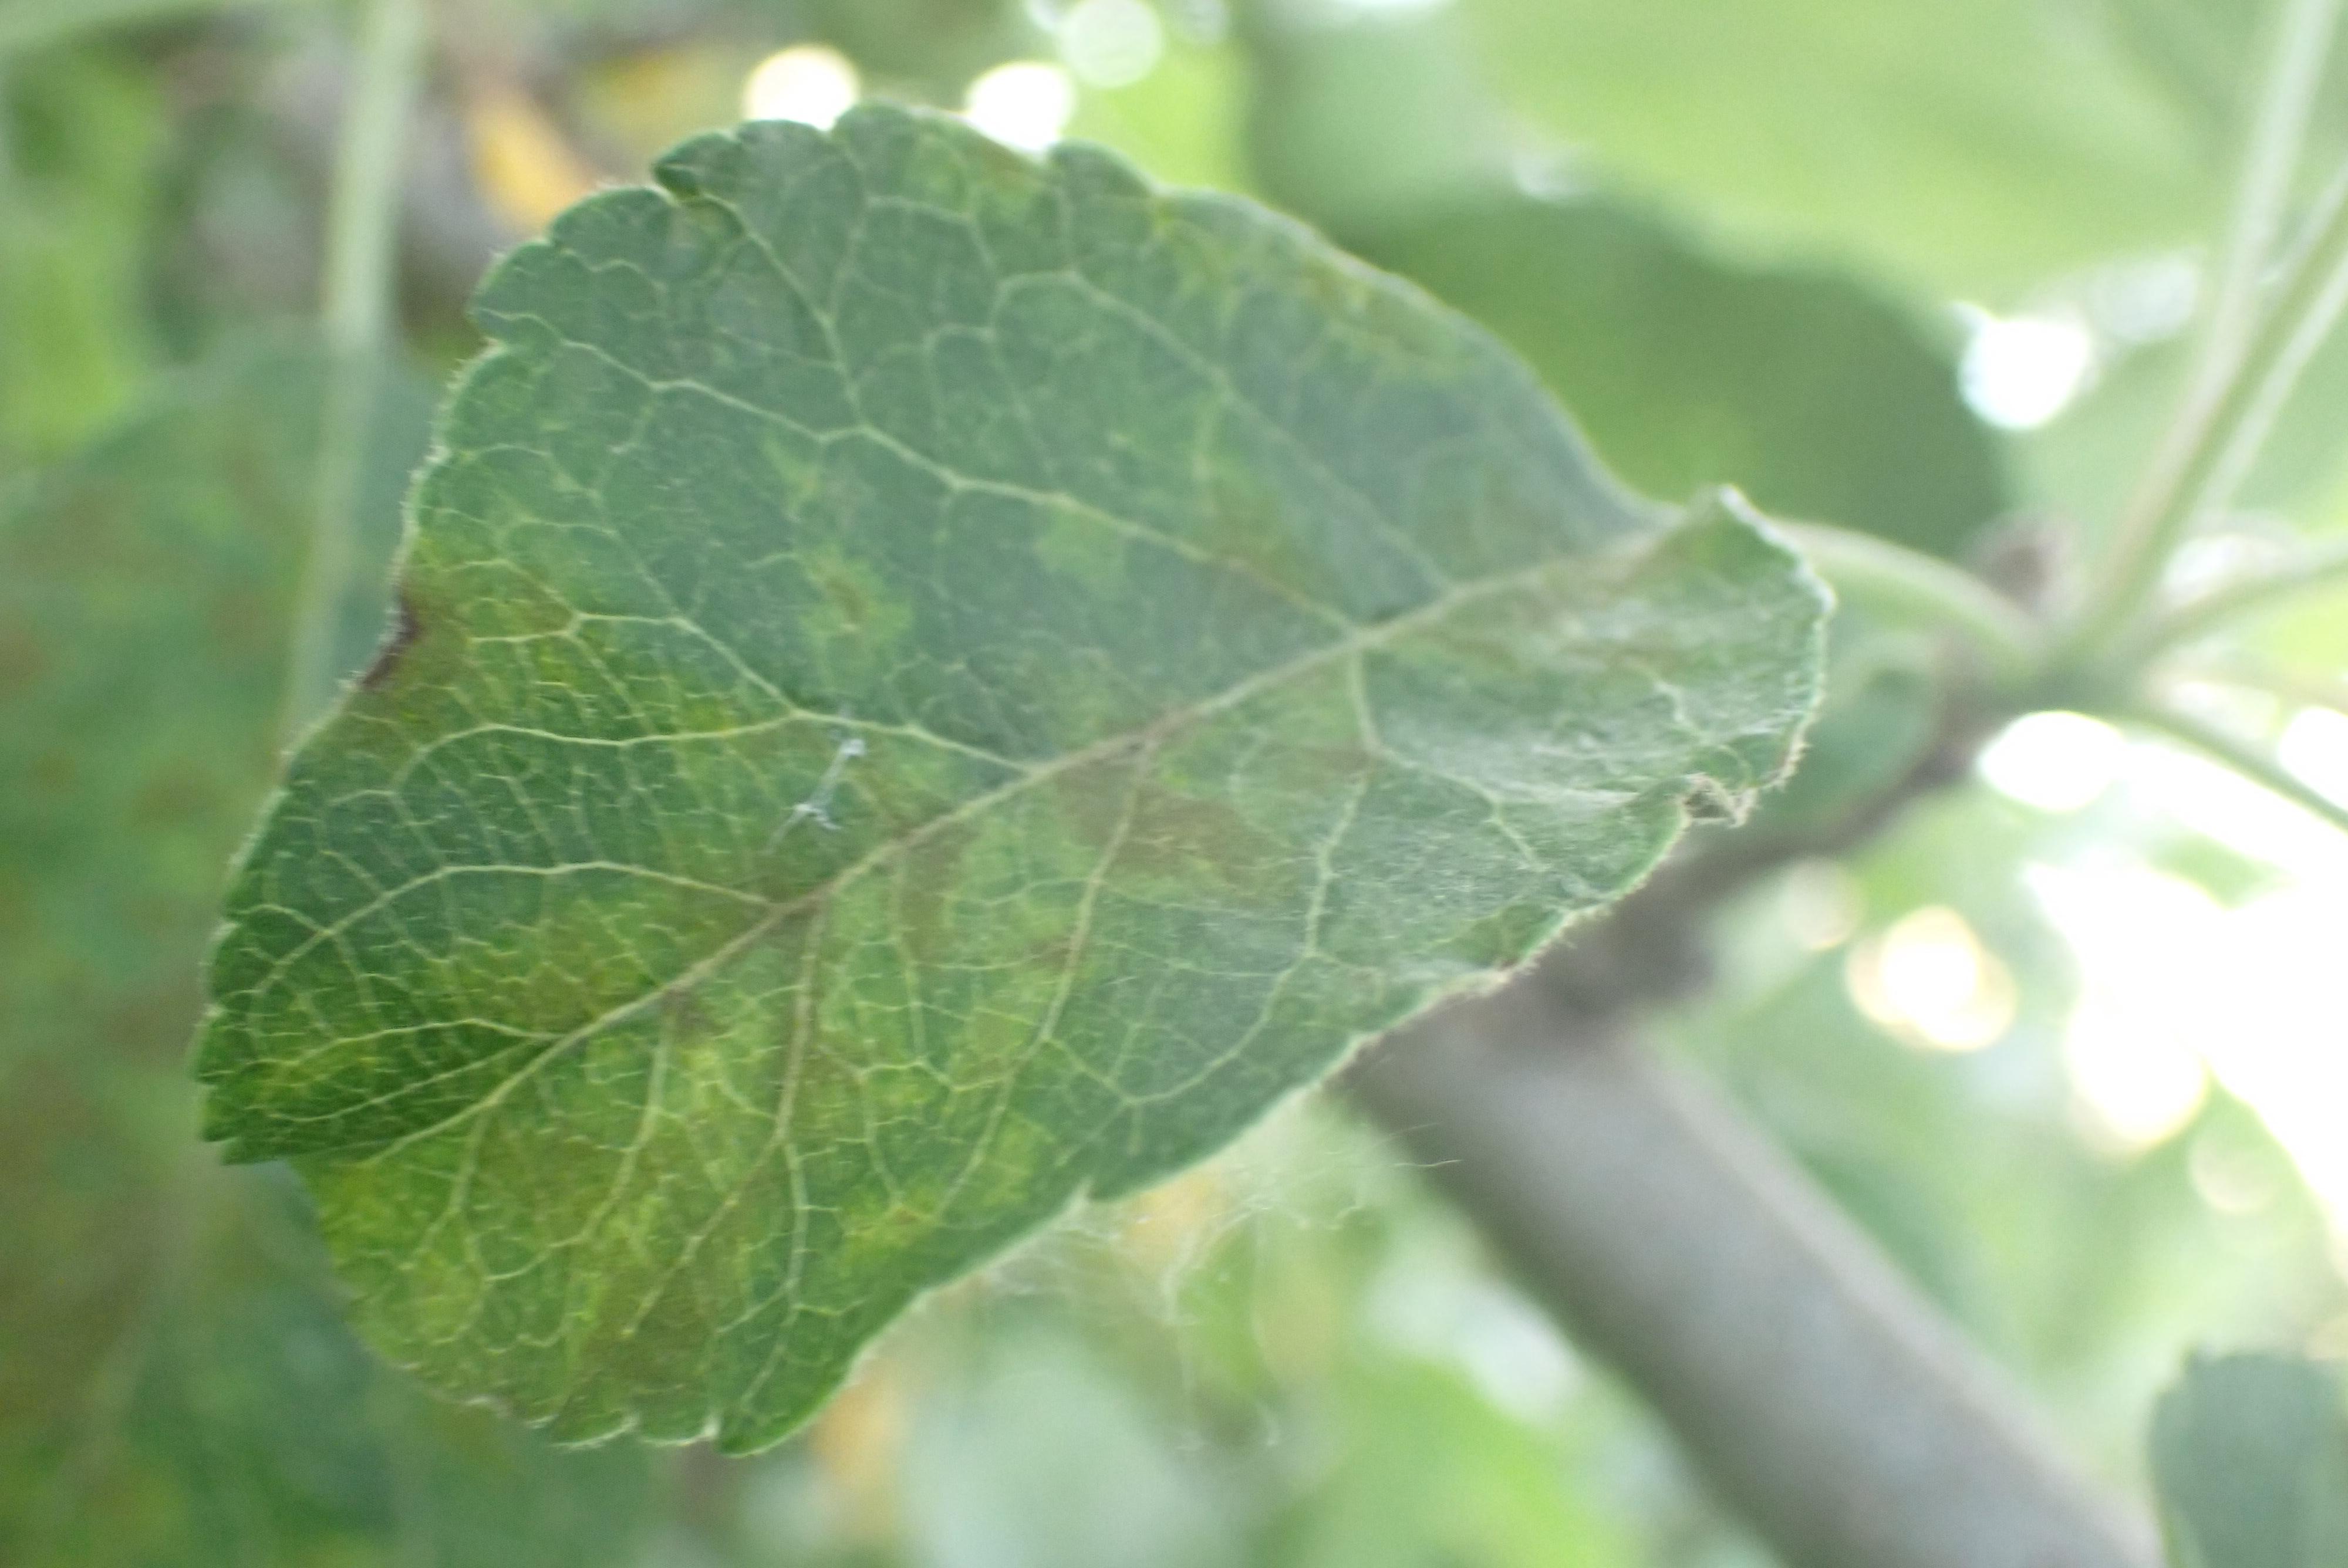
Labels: scab